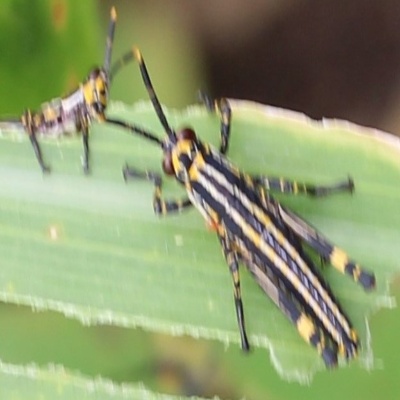
Crop: Maize
Condition: grasshoper